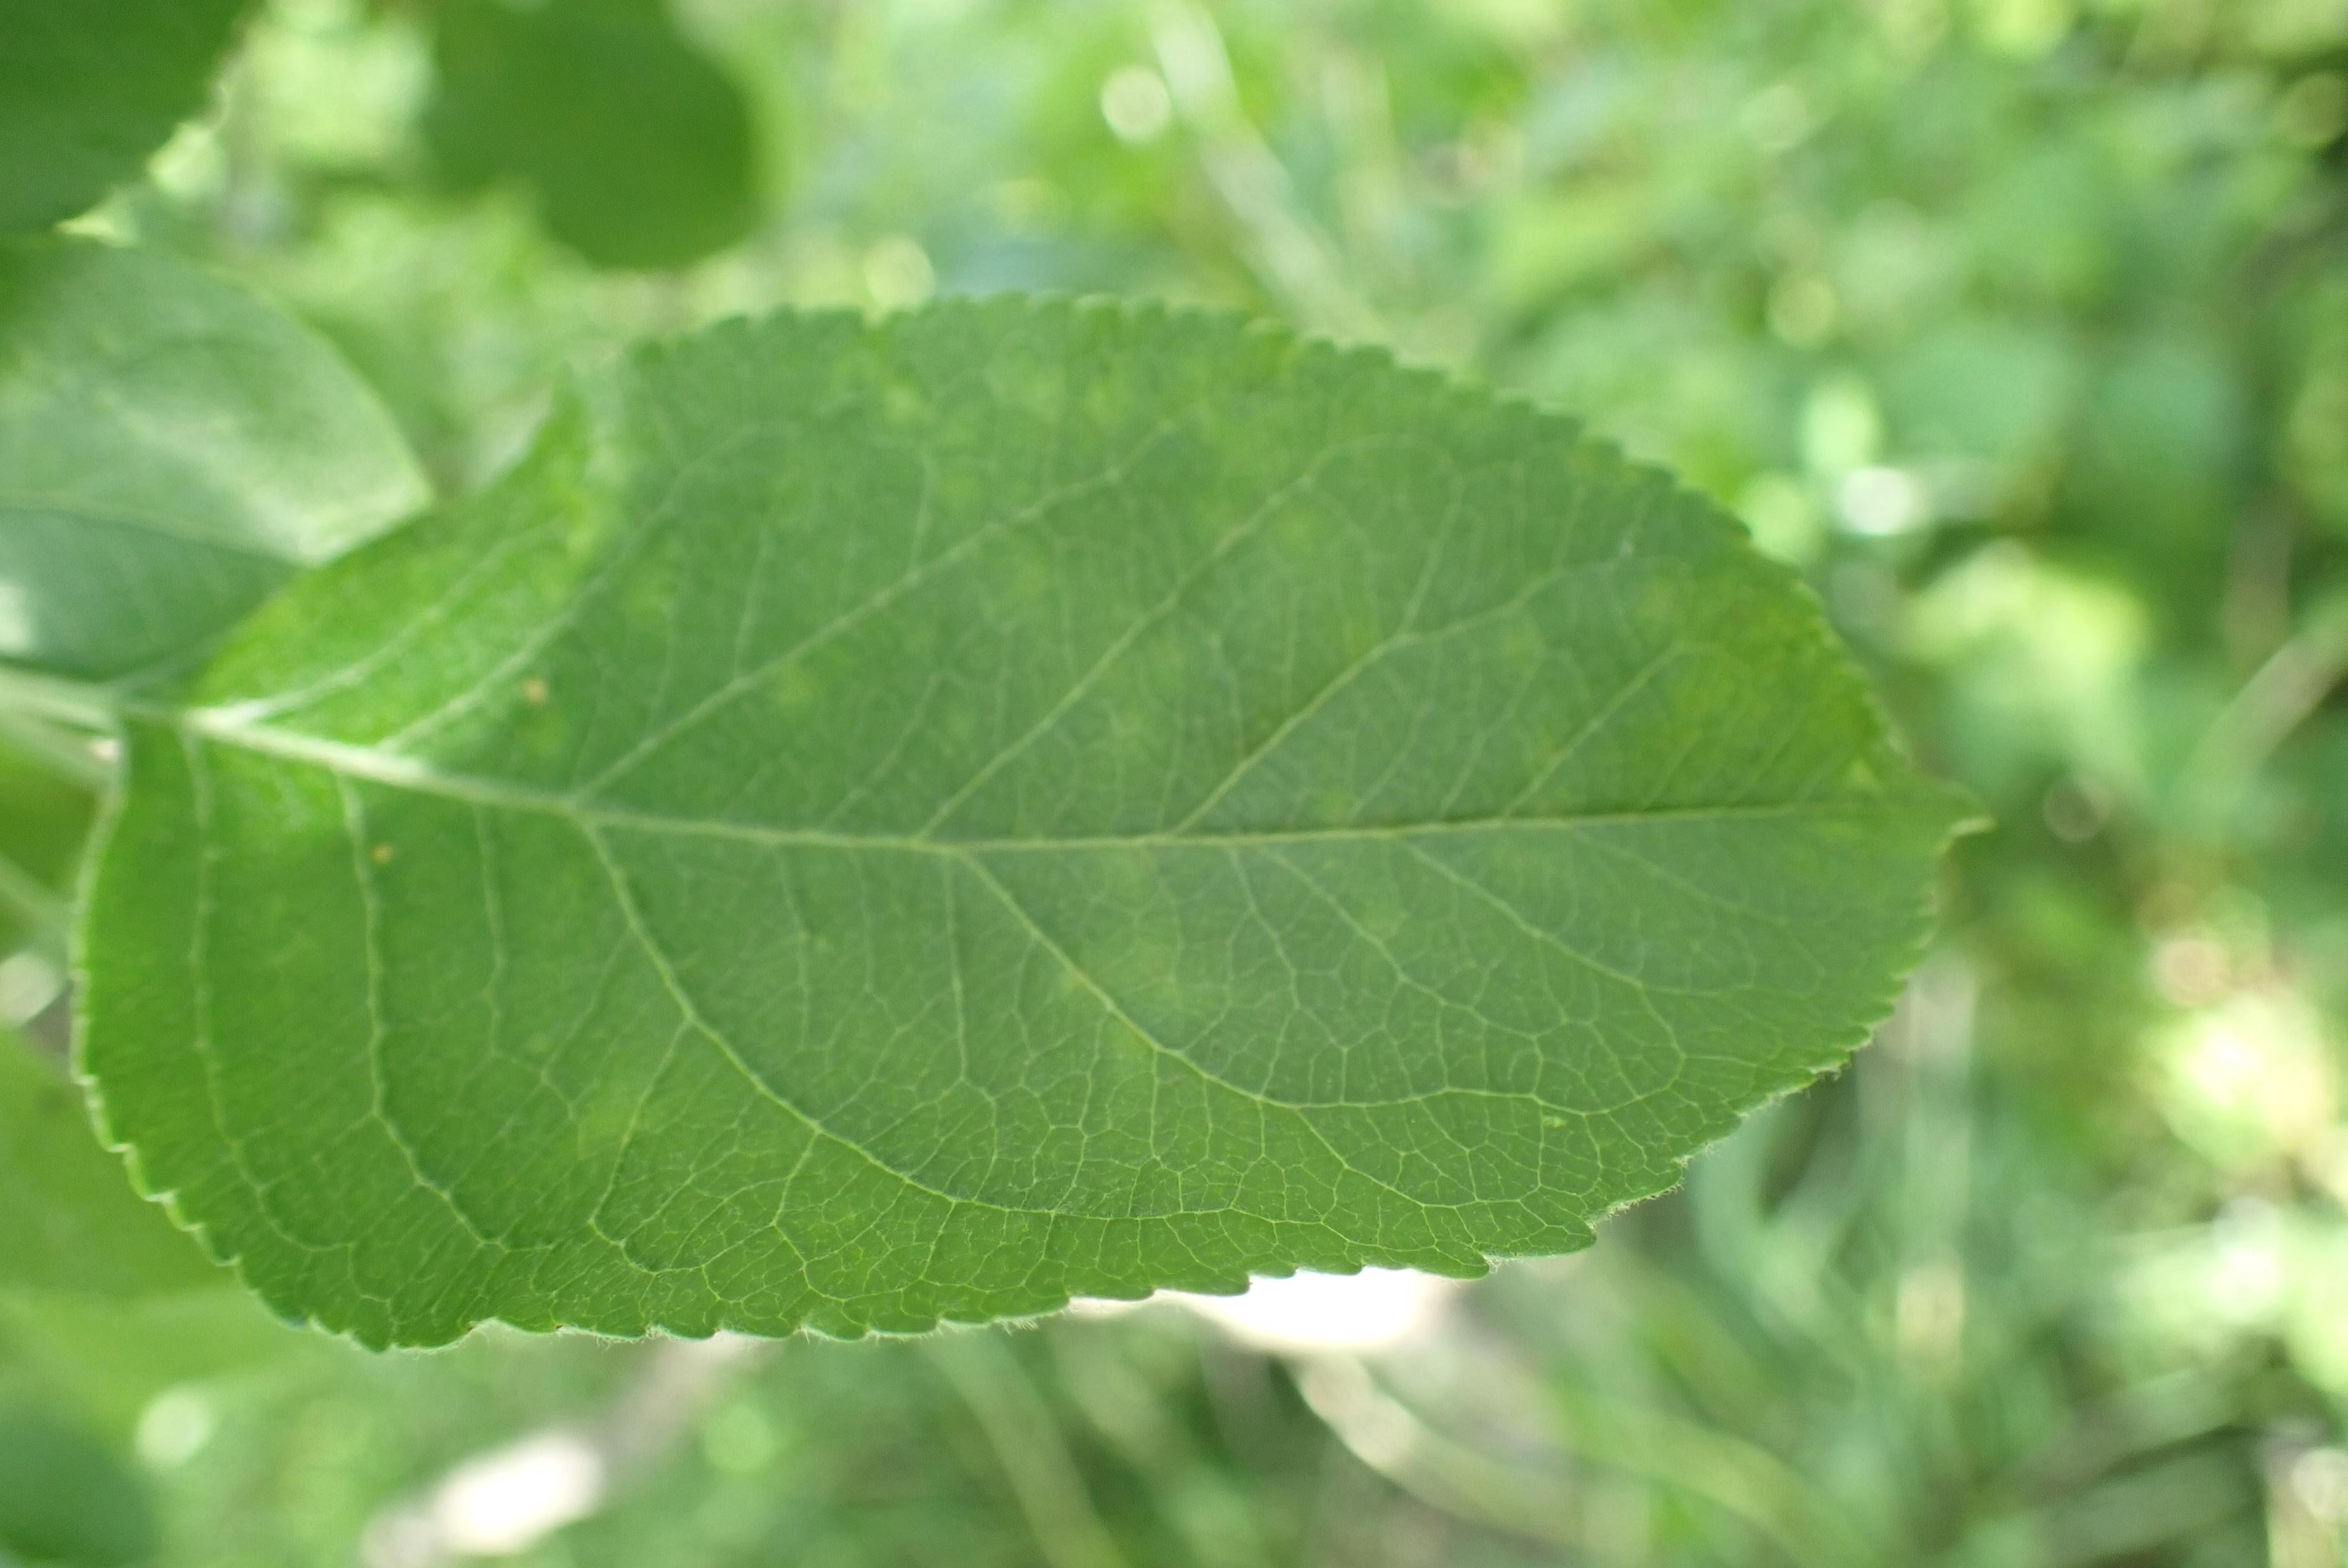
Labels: scab